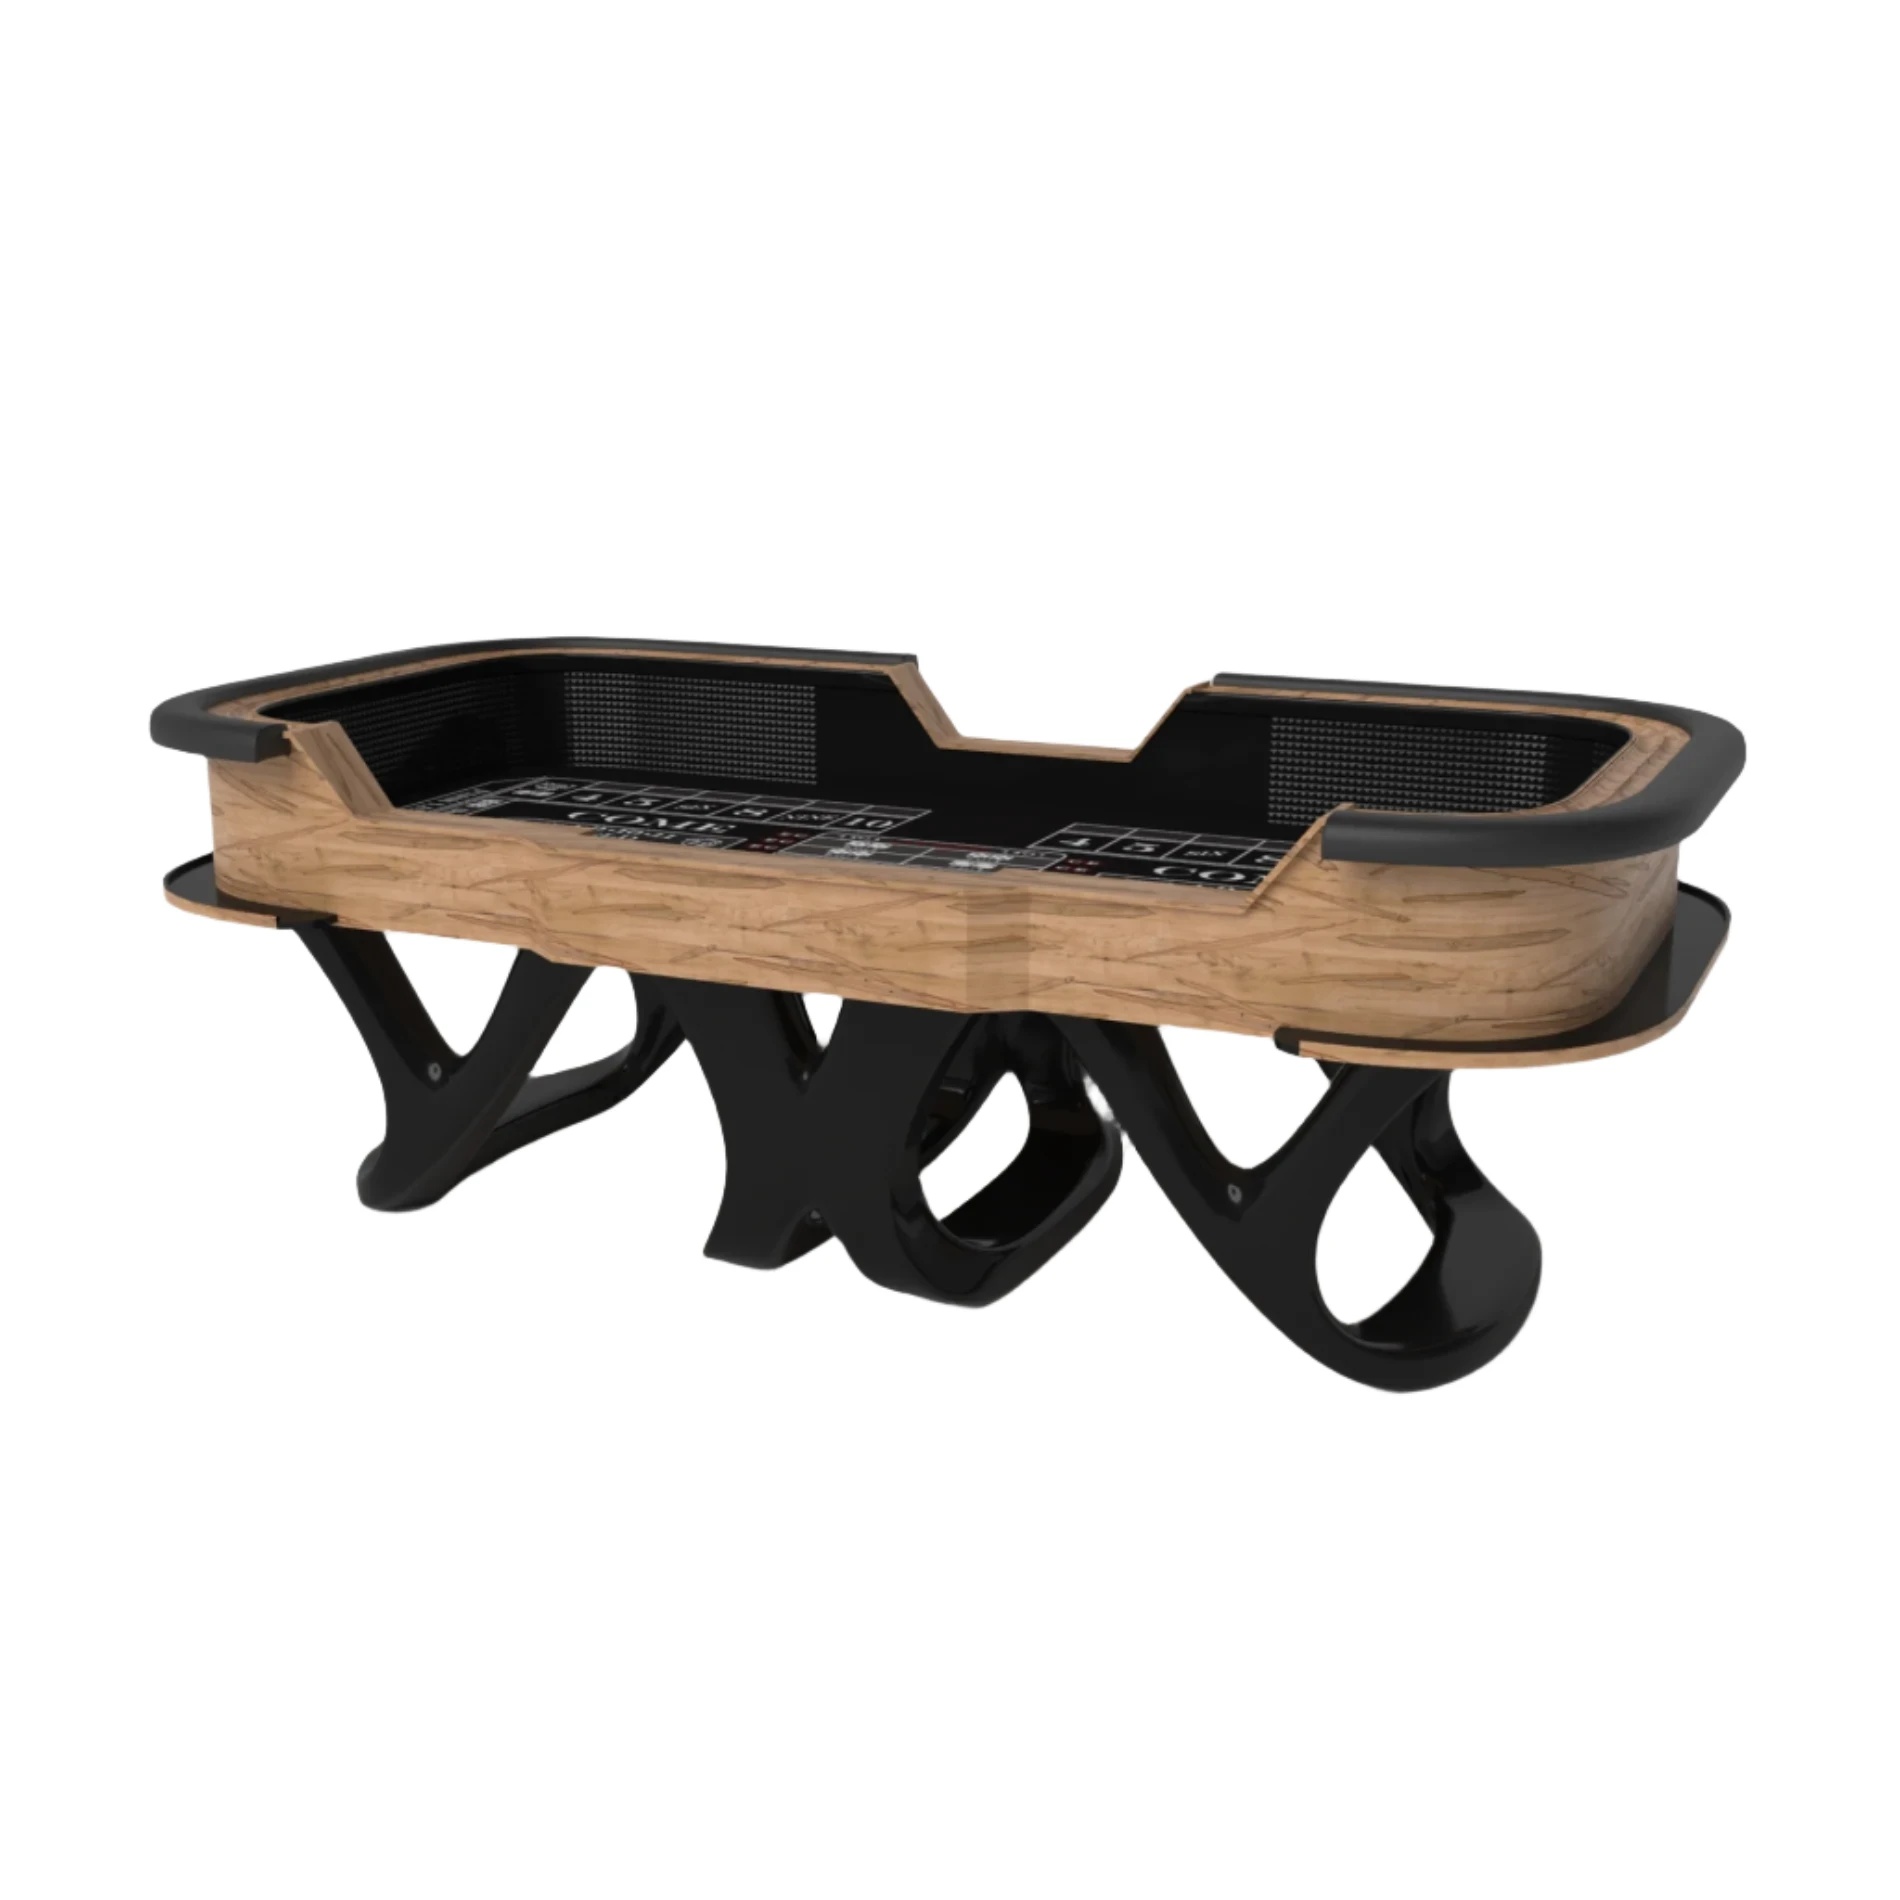
Eclipse Craps Table
Eclipse Craps Table: Where Innovation Meets Luxury Step into a world of refined gaming with the Eclipse Craps Table , a perfect fusion of modern design, premium craftsmanship, and professional-grade performance. Designed for both serious players and high-end gaming enthusiasts, this 9 ft. x 5 ft. rectangular table delivers an unparalleled casino experience with a futuristic aesthetic that stands out in any setting. A Stunning Range of Seven Color Variants Crafted for style and elegance, the Eclipse Craps Table is available in seven distinct finishes, each featuring a matching racetrack, black rail, and black felt, except for the Black variant, which comes with a striking maroon felt for an added touch of sophistication. Maple: A warm, inviting wood tone for a classic touch. Walnut: A deep, rich brown finish for timeless appeal. White Oak: A light and airy wood tone, perfect for modern interiors. Steel: A sleek, industrial-inspired finish with a contemporary edge. Teak: A golden-brown wood finish that exudes luxury. Black: The only variant featuring maroon felt, creating a bold contrast. White: A clean and minimalist aesthetic, perfect for any space. Futuristic Base for a Bold Statement Unlike traditional craps casino tables , the Eclipse Craps Table from Casinokart US features a modern, futuristic base that blends stability with high-end aesthetics. This unique design not only enhances the table’s overall appearance but also ensures a solid and durable structure built to last. Casino Quality Playing Surface The Eclipse comes equipped with waterproof, casino-grade felt that offers a smooth and professional gameplay experience. Whether you're playing high stakes or a casual round with friends, each roll feels like you're in a world-class casino. Smart Storage & Customization Options Enjoy integrated features such as a built-in poker chip holder for organized gameplay. Optional add-ons like cup holders and a money slot allow you to personalize the table to your preferences, creating a tailored gaming environment. Premium Materials for Lasting Performance Constructed with strong MDF and plywood, the Eclipse Craps Table ensures exceptional durability and stability. It’s finished with Duco and PU Paint for a flawless, smooth surface that’s stylish and highly resistant to wear, scratches, and stains. Perfect for Any Gaming Space Whether you're looking to enhance a home entertainment area or furnish a professional venue, the Eclipse Craps Table is a standout addition: Home Game Rooms: Bring the casino experience to your personal space. Casinos & Gaming Clubs: A professional-grade table built for long-lasting use. Luxury Lounges & Entertainment Areas: A bold centerpiece that enhances any environment. Why Choose the Eclipse Craps Table? Seven elegant color options with matching racetracks. Exclusive maroon felt on the Black variant for a bold, standout look. Futuristic base design for a modern and stable gaming experience. Casino-quality waterproof felt for seamless and professional gameplay. Customizable features with optional cup holders and a money slot. With its sleek aesthetics, superior craftsmanship, and customization options, the Casinokart US Eclipse Craps Table is built for those who demand excellence. Order now and experience high-stakes gaming in style!
Brand: Casinokart US
Category: Toys & Games > Games > Blackjack & Craps Sets > Craps Sets